Meyer Juzint

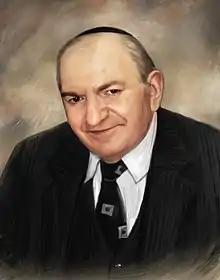
Painting of Juzint

Meyer Juzint (June 15, 1924 – October 3, 2001) was a rabbi, talmudic scholar and faculty member of the Ida Crown Jewish Academy in Chicago, and the Hebrew Theological College in Skokie, Illinois.